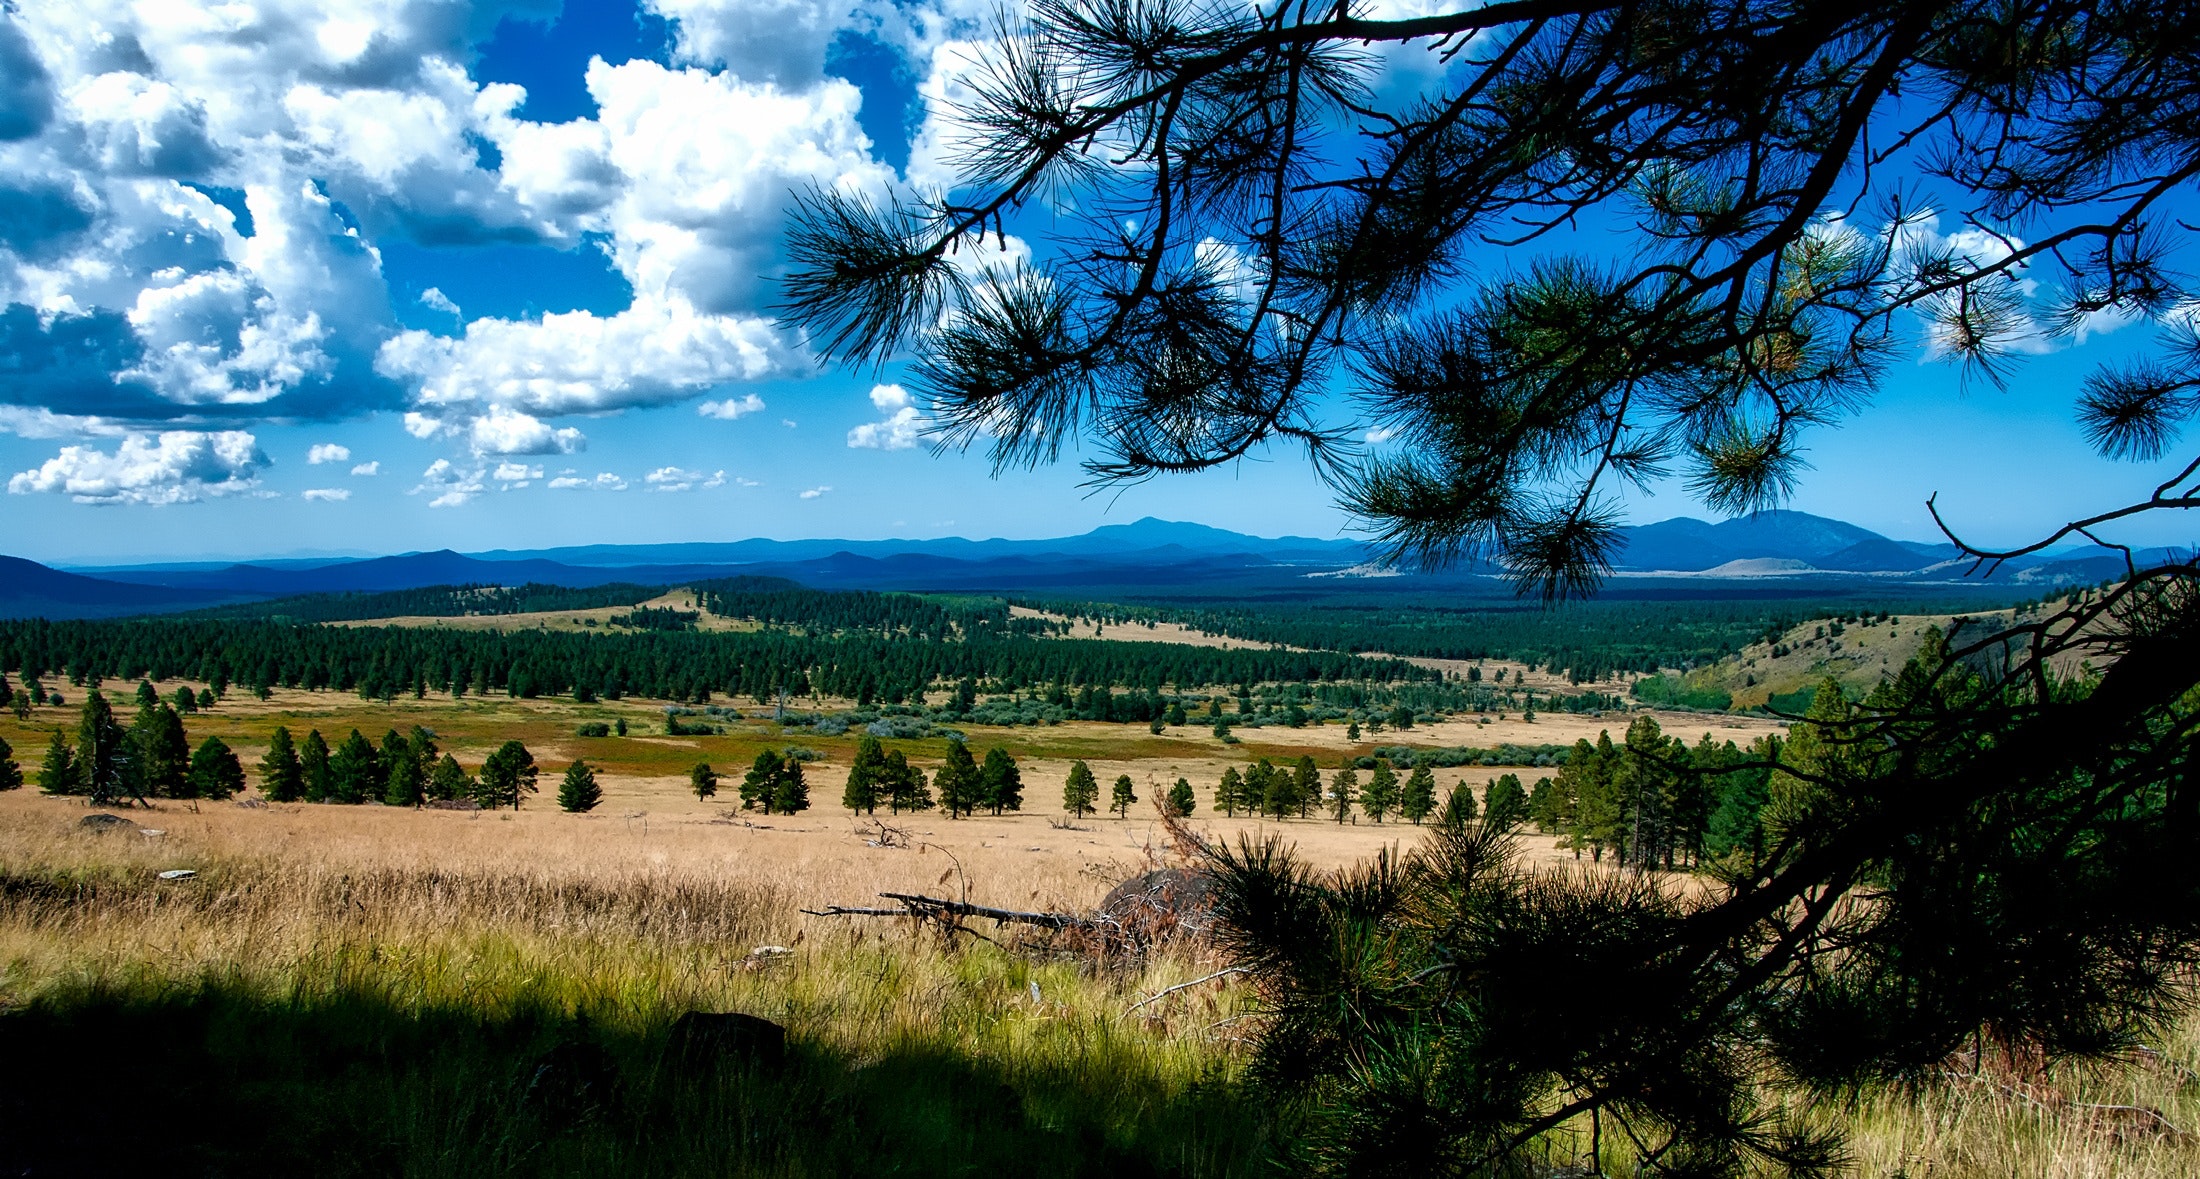
sky, nature, natural landscape, natural environment, tree, vegetation, blue, cloud, wilderness, grassland, daytime, grass, hill, landscape, plain, savanna, biome, ecoregion, plant community, grass family, rural area, prairie, meadow, horizon, plant, mountain, national park, photography, pasture, sunlight, shrubland, land lot, cumulus, meteorological phenomenon, forest